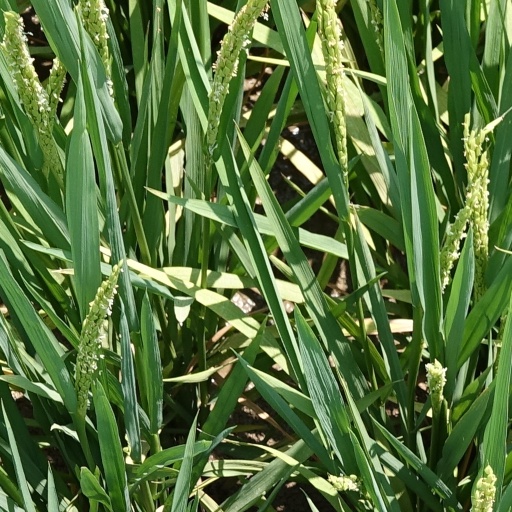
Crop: rice